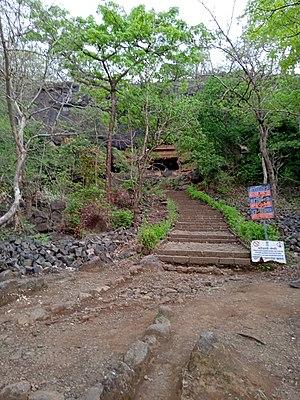
Les grottes de Kondane sont situées dans le petit village de Kondane, à 33 km au nord de Lonavala et 16 km au nord-ouest des grottes de Karli. Ce groupe compte 16 grottes bouddhistes, excavées au premier siècle avant JC. La construction sur le modèle d'architectures en bois est remarquable. On peut atteindre la grotte en descendant du village de Rajmachi.